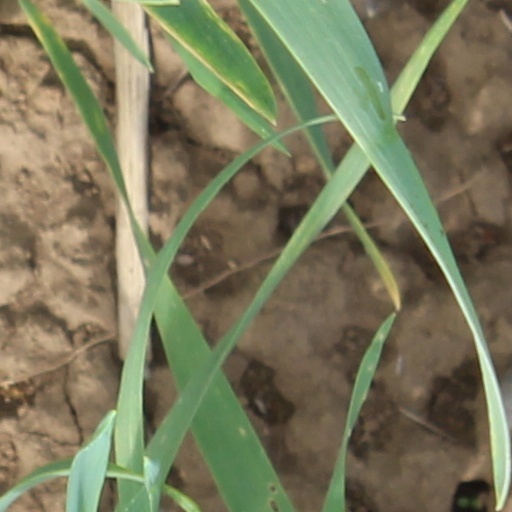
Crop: wheat